Sofía Ímber

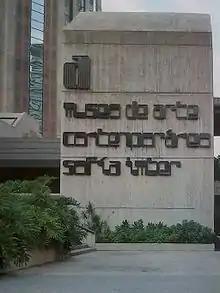
Museum entrance bearing her name

Imber founded the Contemporary Art Museum of Caracas in 1973, which possesses about four thousand pieces, the largest contemporary art collection in Latin America.